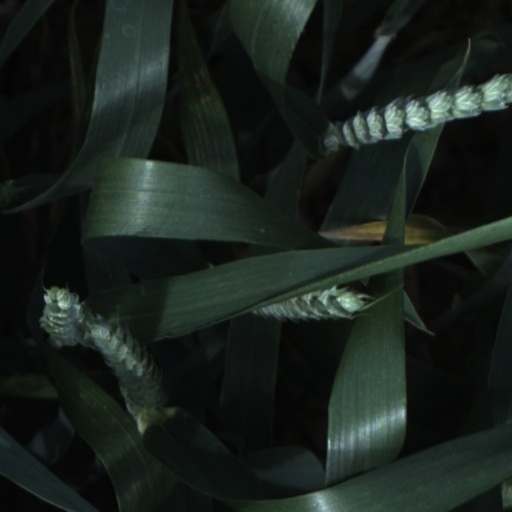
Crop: wheat